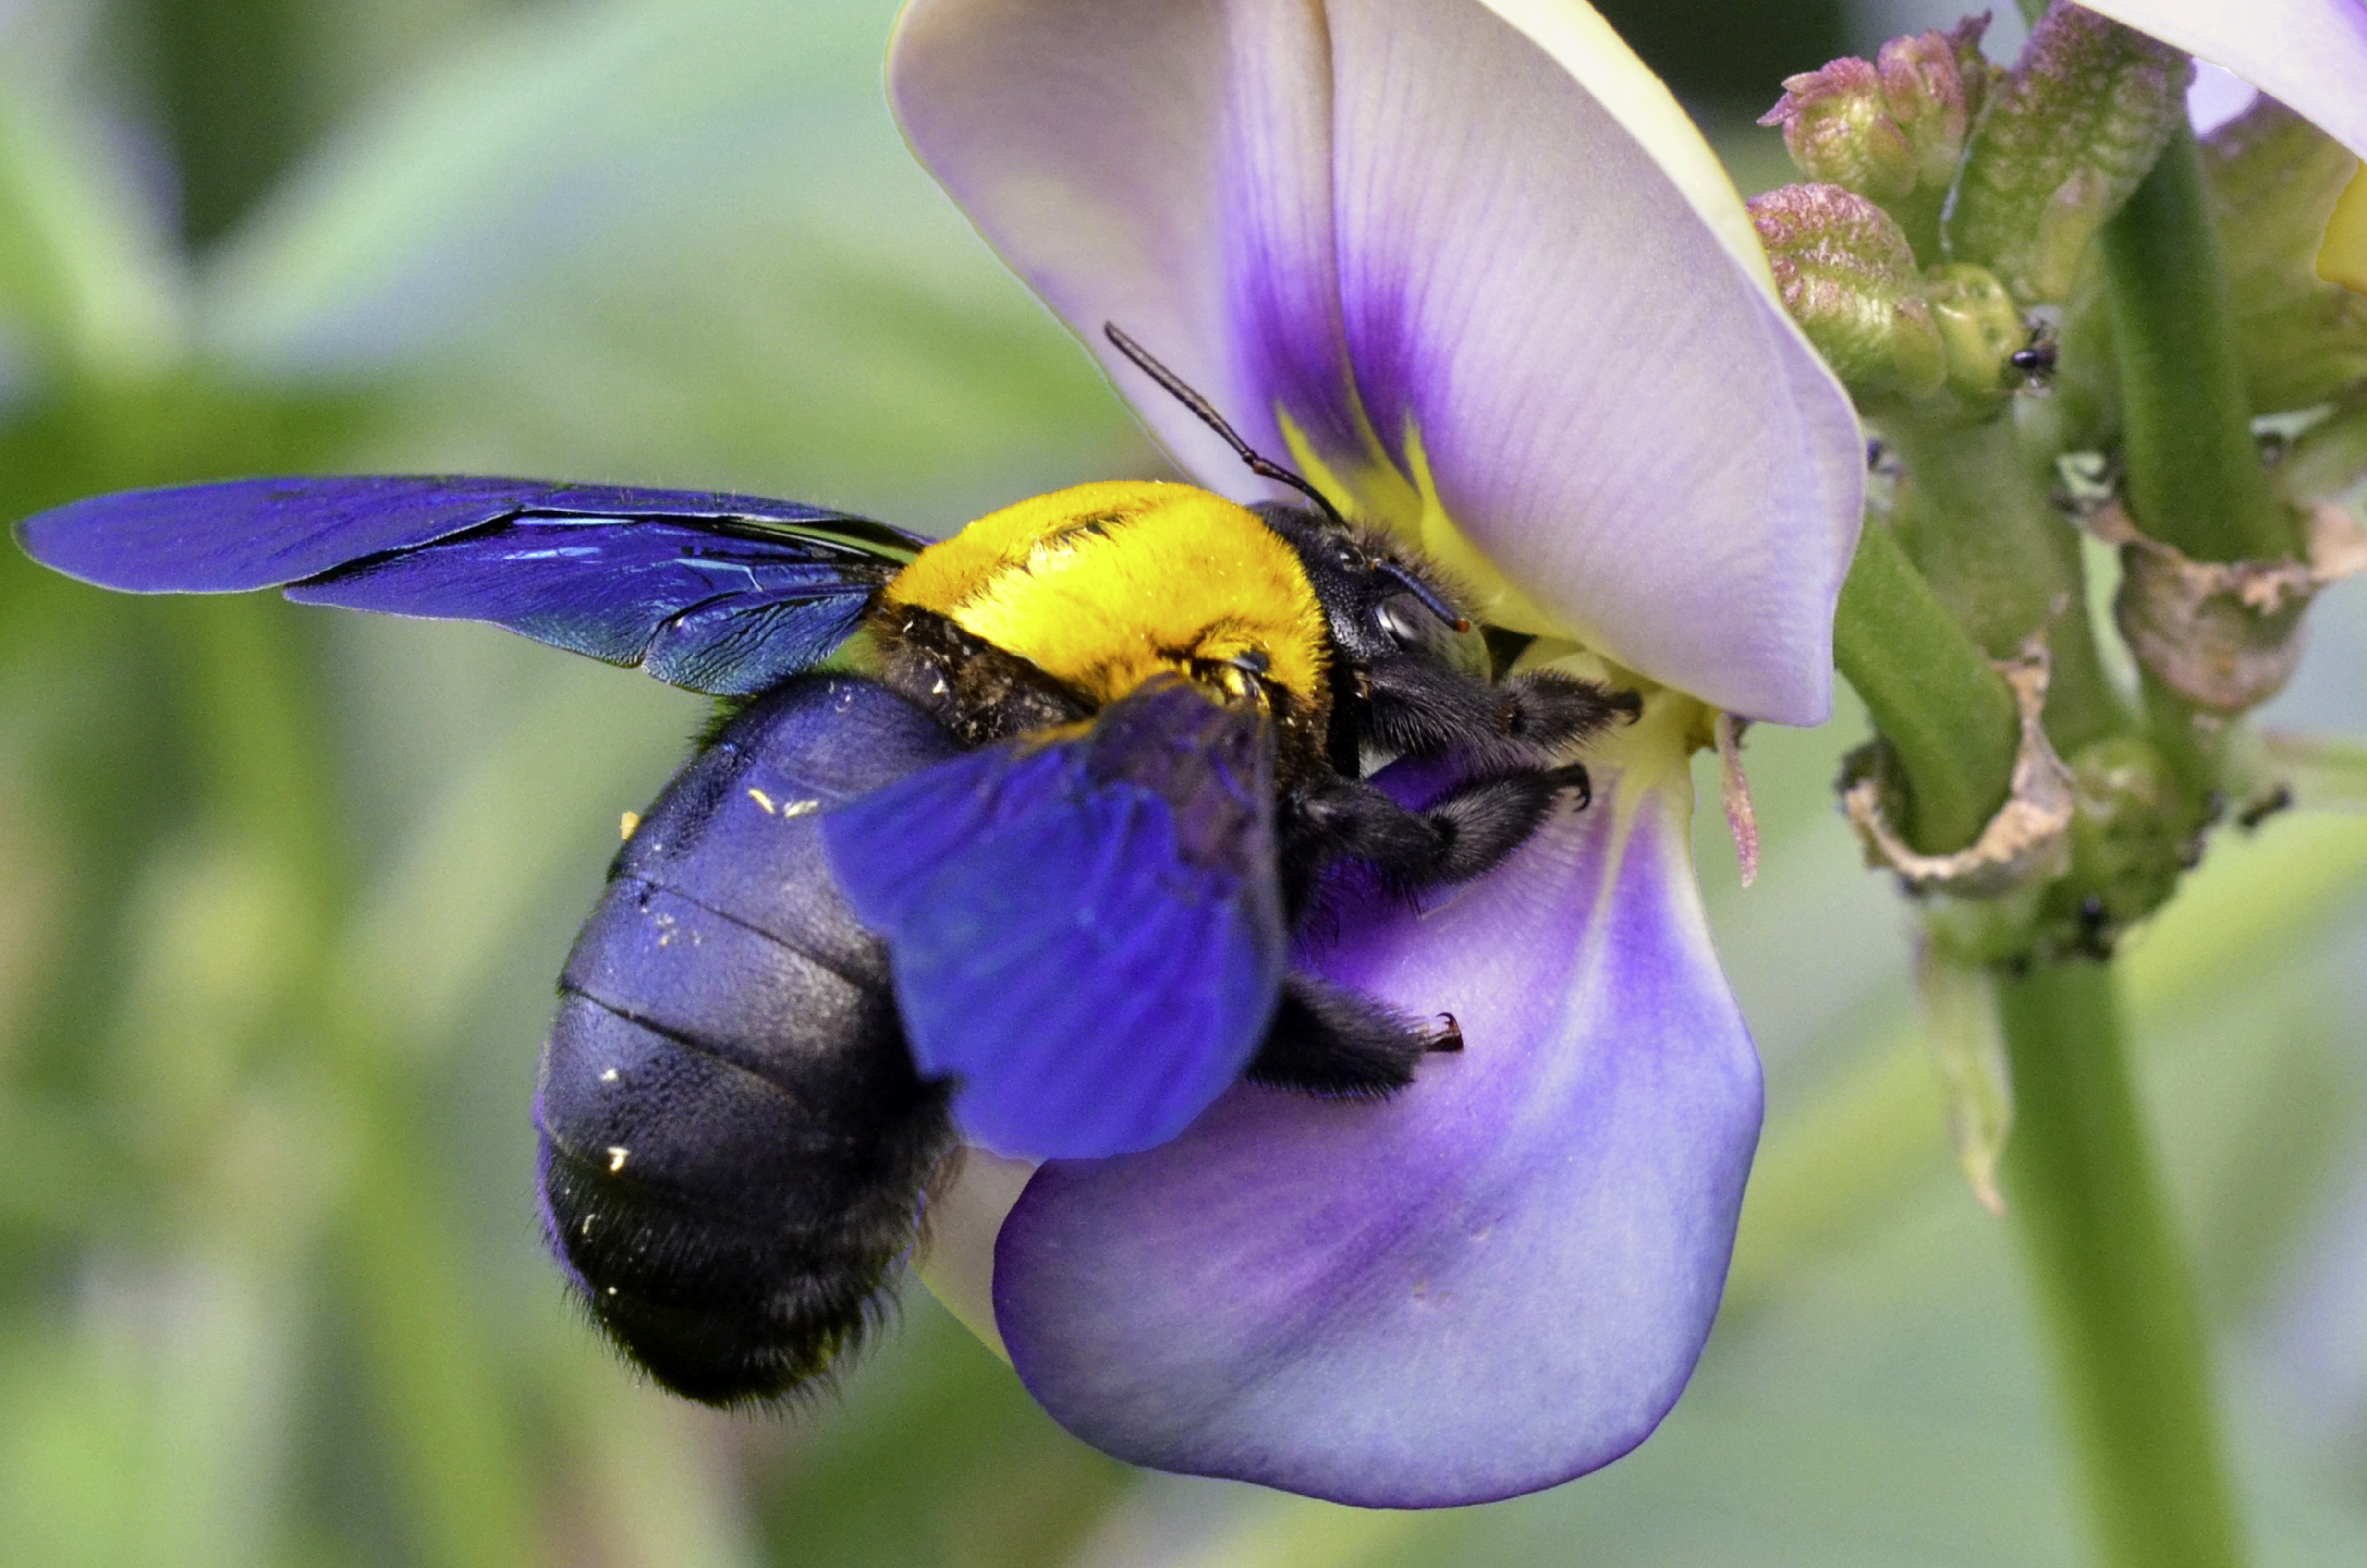
nature, wing, plant, flower, animal, fly, honey, wildlife, pollen, pollination, insect, macro, natural, yellow, agriculture, flora, health, fauna, invertebrate, wildflower, close up, bee, bumblebee, nectar, bumble, macro photography, arthropod, honey bee, pollinator, membrane winged insect